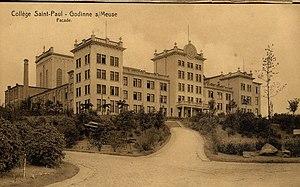
Le collège Saint-Paul est un établissement scolaire primaire et secondaire de tradition jésuite sis à Godinne, un village en bord de Meuse, entre Namur et Dinant, en Belgique. Ouvert en 1927 comme nouvelle infrastructure du collège Notre-Dame de la Paix de Namur lorsque ses locaux du centre-ville devinrent trop étroits.